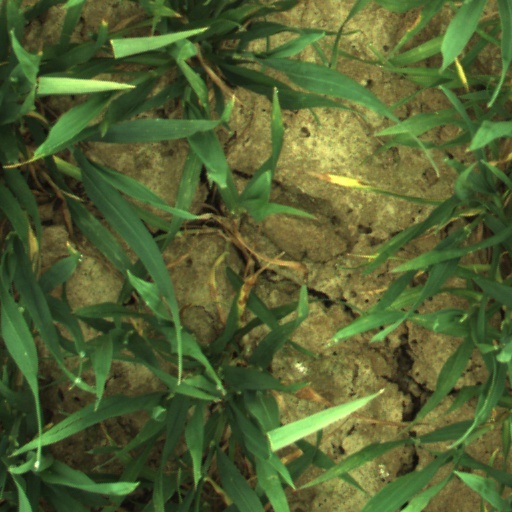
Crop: wheat